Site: brandenburg
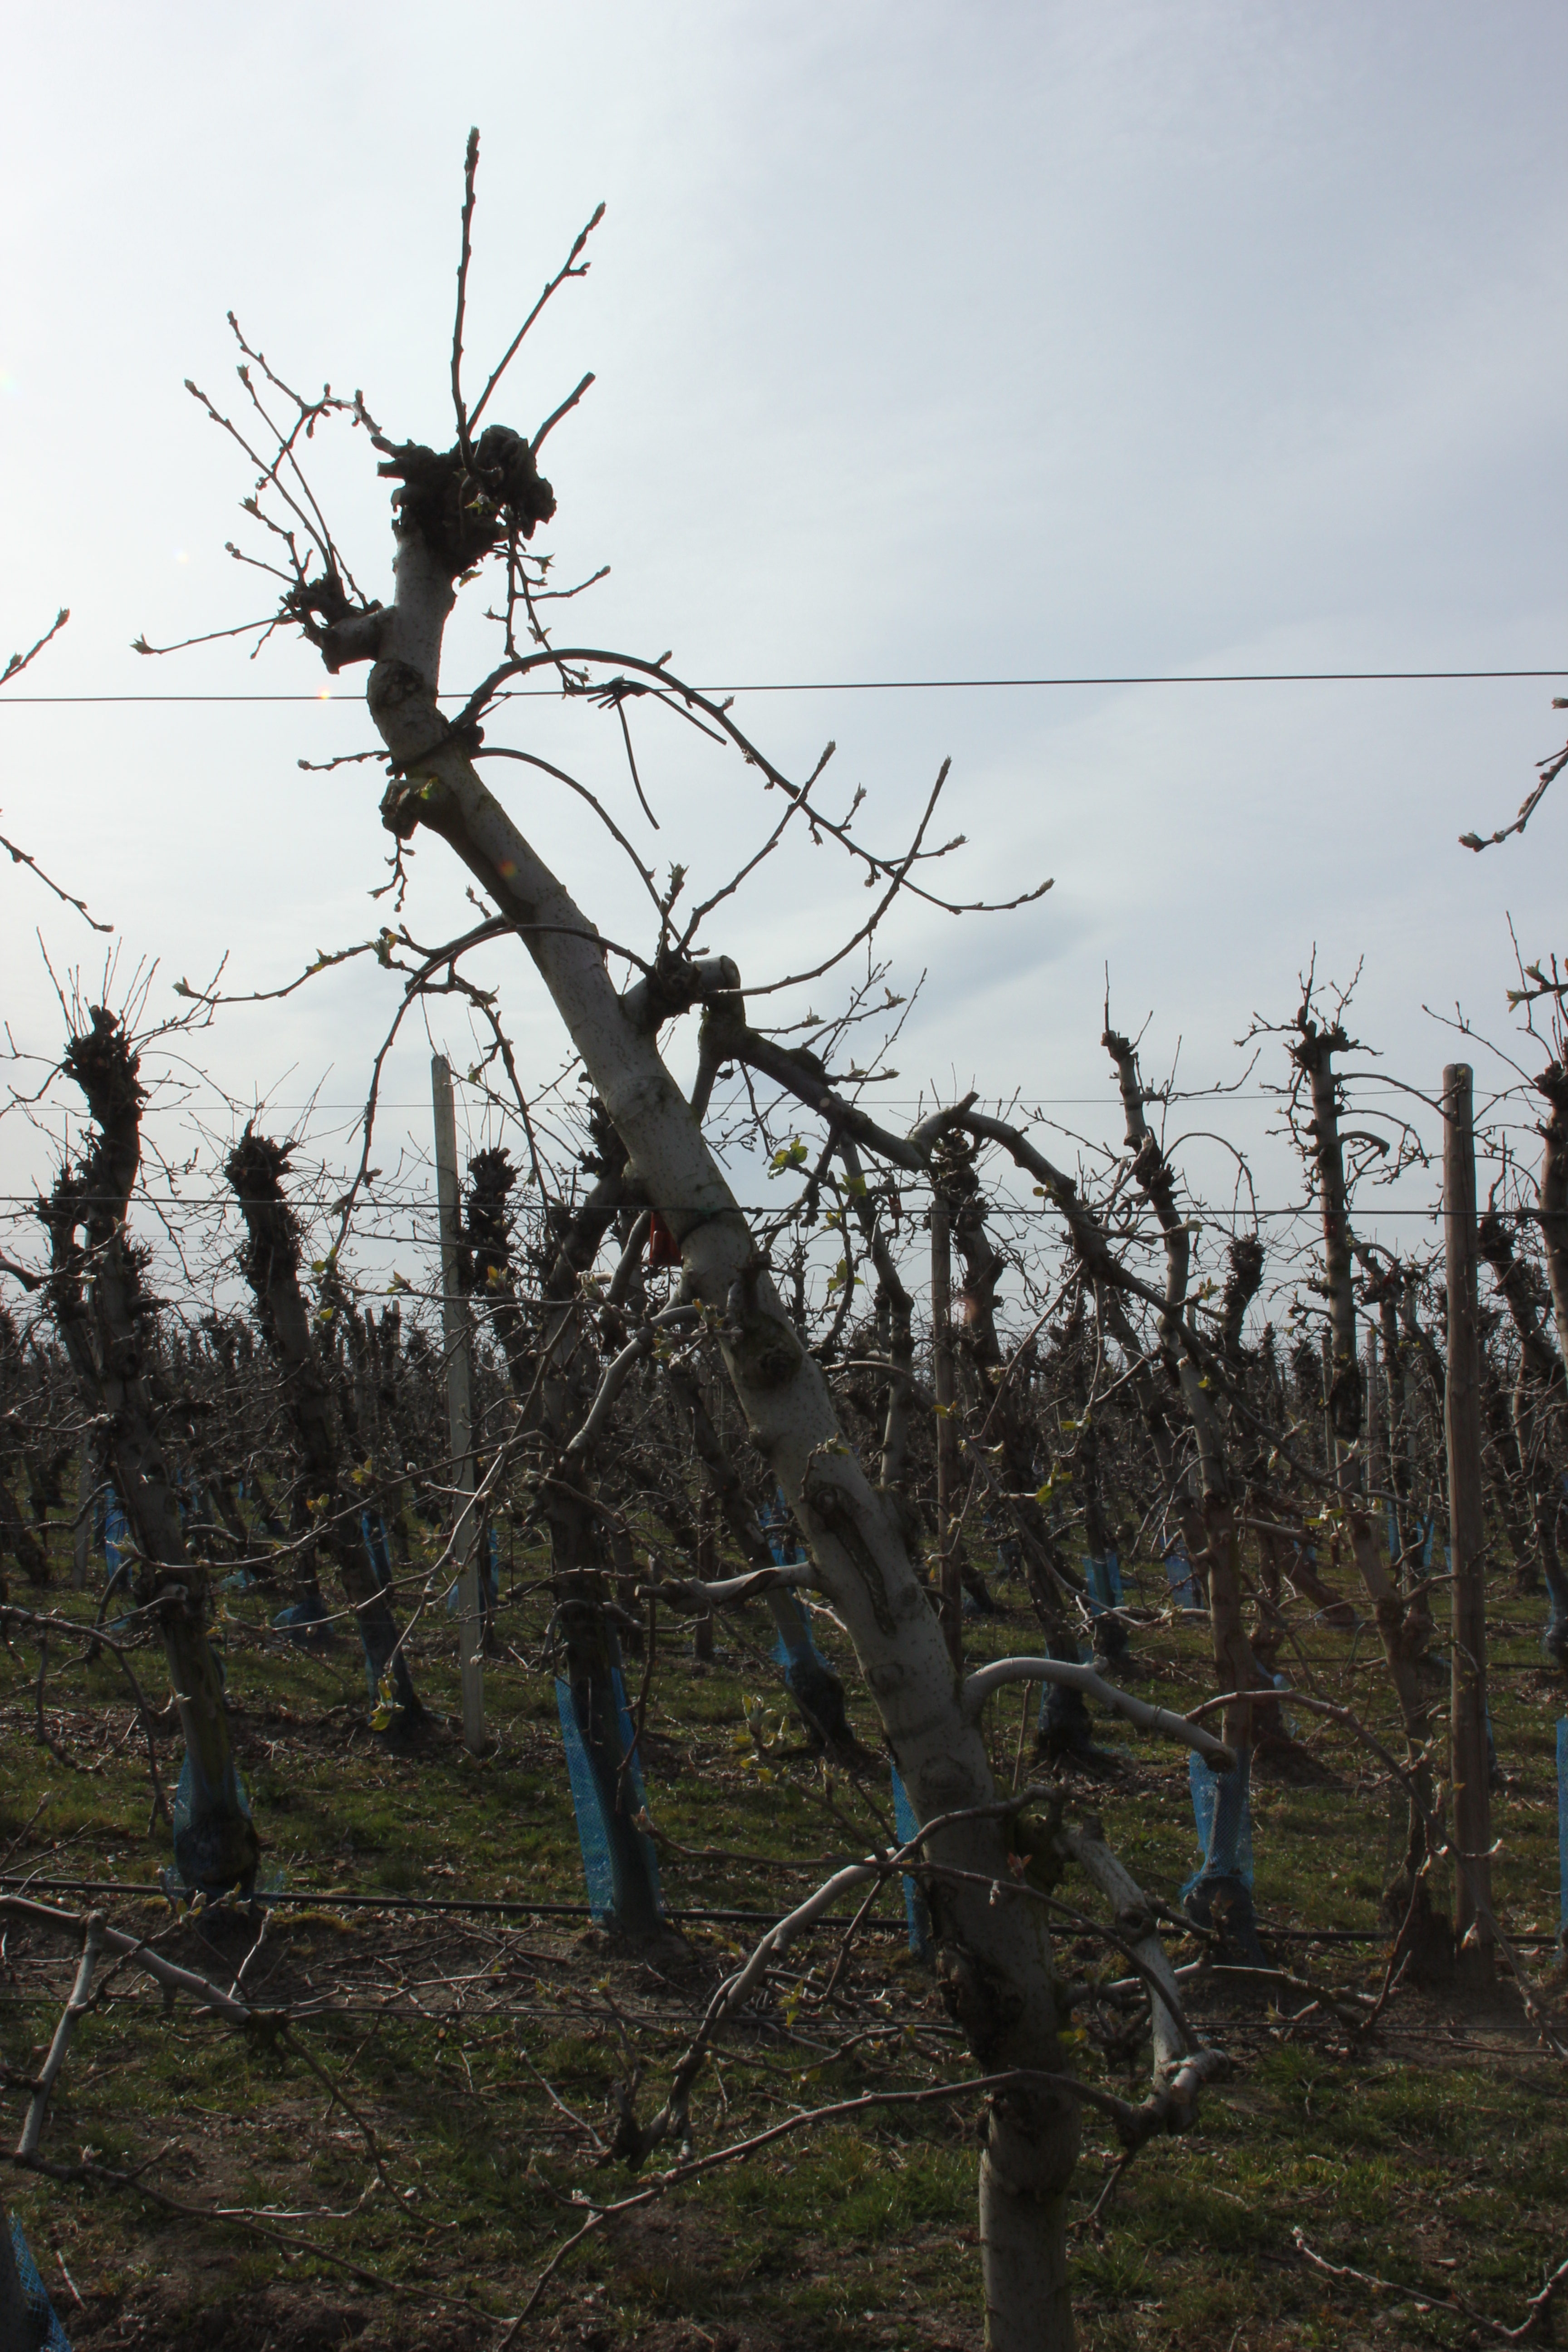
Growth stage (BBCH 54): Inflorescence emergence